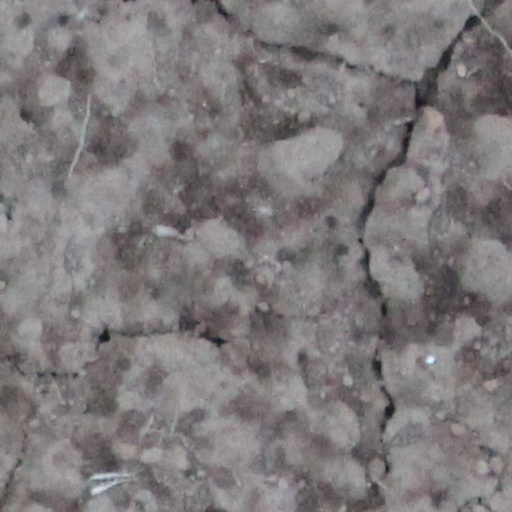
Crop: wheat